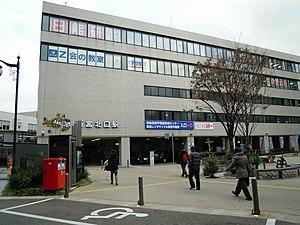
La gare de Nishinomiya-Kitaguchi est une gare ferroviaire de la ville de Nishinomiya, dans la préfecture de Hyōgo au Japon. La gare est gérée par la compagnie Hankyu.